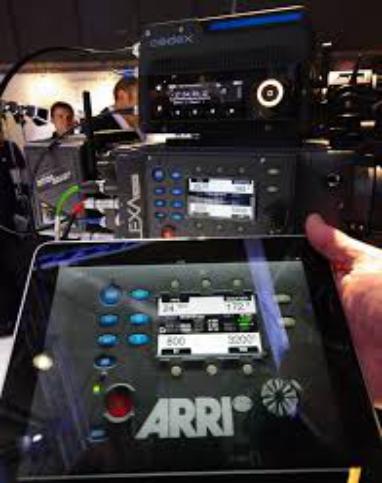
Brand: Arri
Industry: Clothes